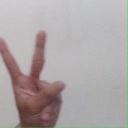
अक्षर: क